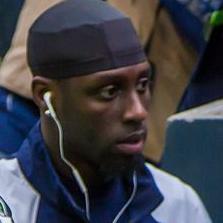
Age: 22